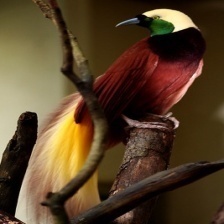
Species: BIRD OF PARADISE
Scientific name: STRELITZIA